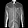
Label: Shirt